Hinrik Funhof

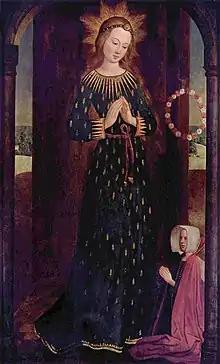
"The Virgin Mary with Headdress" (ca. 1480, DE: "Maria mit Ährenkleid"), in the collection of the Hamburger Kunsthalle

Hinrik Funhof (died 1485, also spelled Henrik Funhof) was a late Gothic painter who lived and worked in Hamburg. After the death of his colleague Hans Bornemann in 1475, he took over Bornemann's studio and married his widow. When Funhof died ten years later, she remarried to another Hamburg painter, Absolon Stumme.